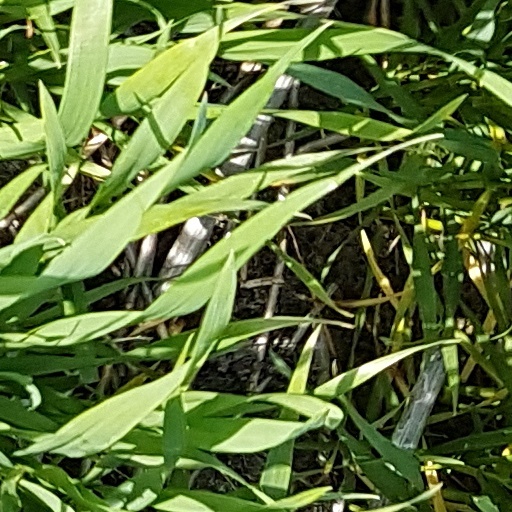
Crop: wheat